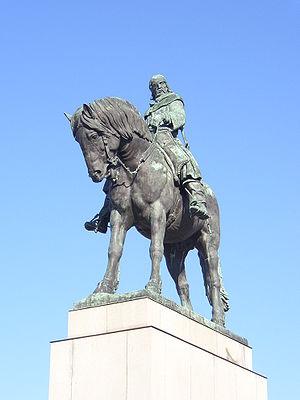
Jan Žižka z Trocnova a Kalicha est le chef de guerre des hussites. Il met au point la tactique du wagenburg qui permet aux Hussites de tenir tête pendant dix-huit ans aux armées impériales.
Bohumil Kafka, né le 14 février 1878 à Nová Paka et décédé le 24 novembre 1942 à Prague, est un sculpteur tchécoslovaque.